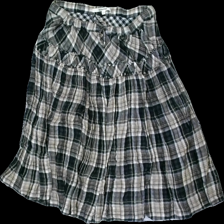
View: front
Type: Skirt
Category: Ladies
Brand: Rosebud
Colors: Black, Beige, Brown
Material: 100% cott
Pattern: Checkered print
Cut: Regular
Size: L
Season: All
Price range: <50
Recommended usage: Reuse